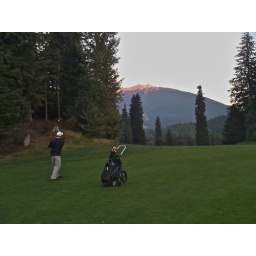
a blind shot to the green on the 13th hole; Blackcomb mountain in the background